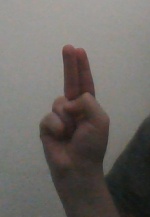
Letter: taa